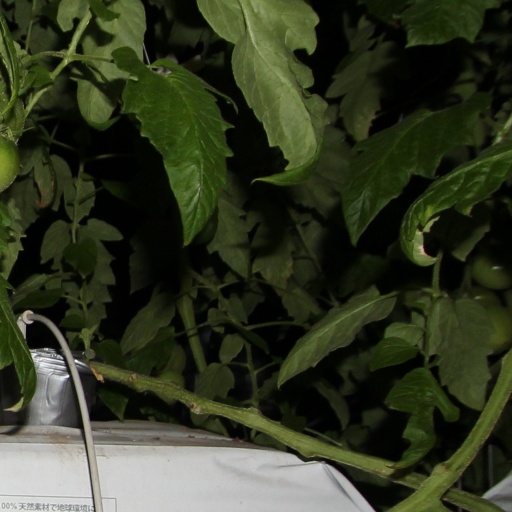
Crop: tomato